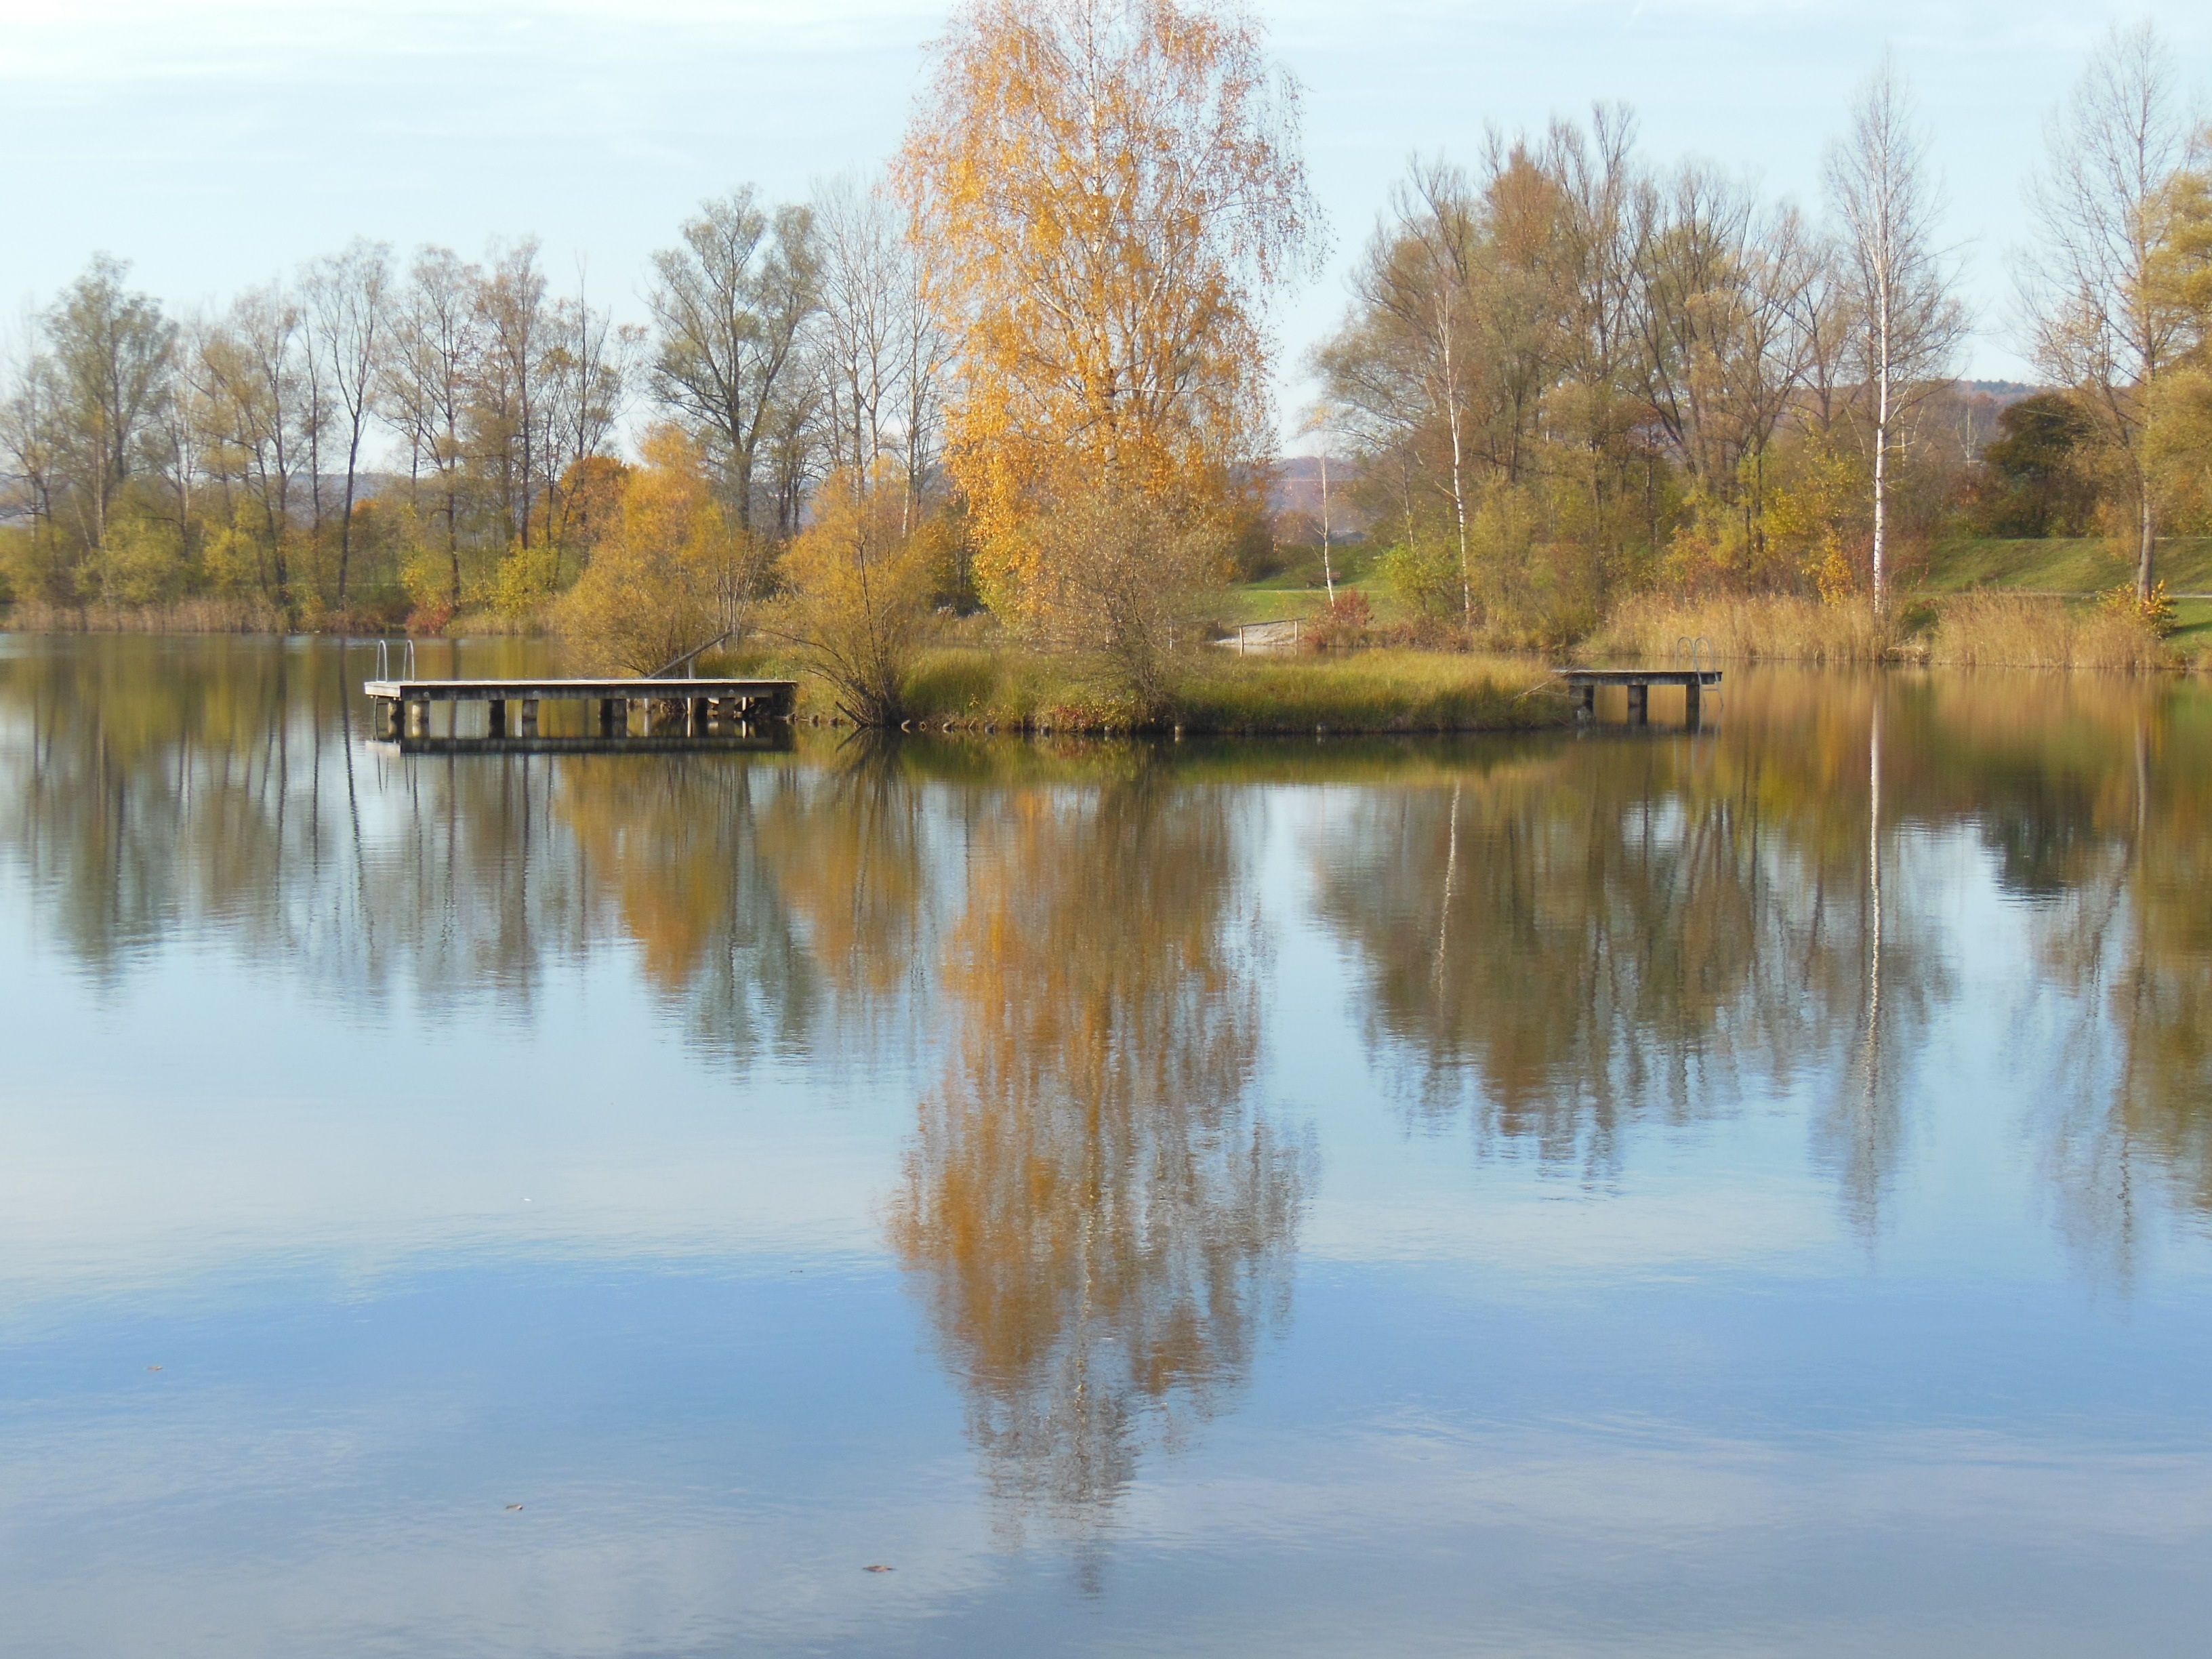
landscape, tree, water, nature, marsh, swamp, plant, leaf, lake, river, pond, reflection, autumn, season, waterway, trees, autumn mood, bushes, wetland, mirroring, badesee, fish pond, atmospheric phenomenon, woody plant, bayou, perach, alt tting, peracher bathing lake, naturseeurch comma separated